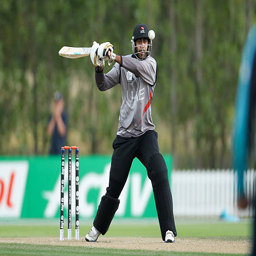
author celebrates bats during the match .